Gertrude Johnson

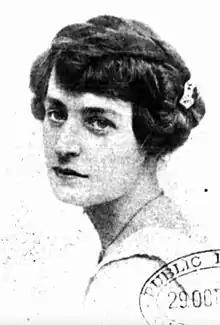
Gertrude Johnson in 1920

Through introductions from Melba, Johnson begun touring outback Queensland and New South Wales in 1917 with Count Ercole Filippini's troupe, and in 1919 to Melbourne, Sydney, Adelaide and New Zealand with the Rigo Grand Opera Company. By 1921 she had sailed to London and started singing with the British National Opera Company. Soon she was singing roles such as Micaela in "Carmen", Marguerite in "Faust" and the Princess in Holst's "The Perfect Fool" at Convent Garden. She also had an extensive recording career with Columbia Records. Miss Johnson sang on the initial BBC radio broadcast of live opera performances.